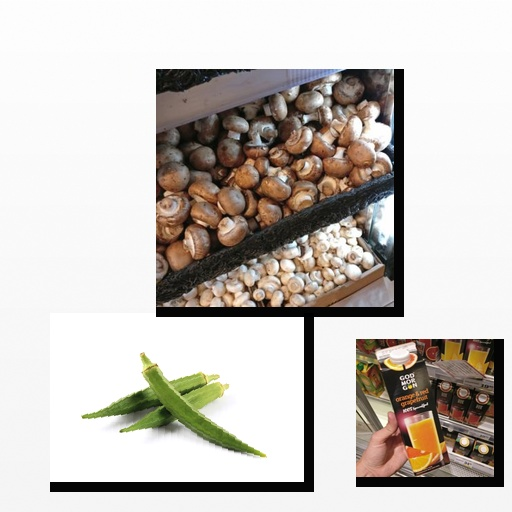
Food items: grapefruit_juice, mushroom, okra